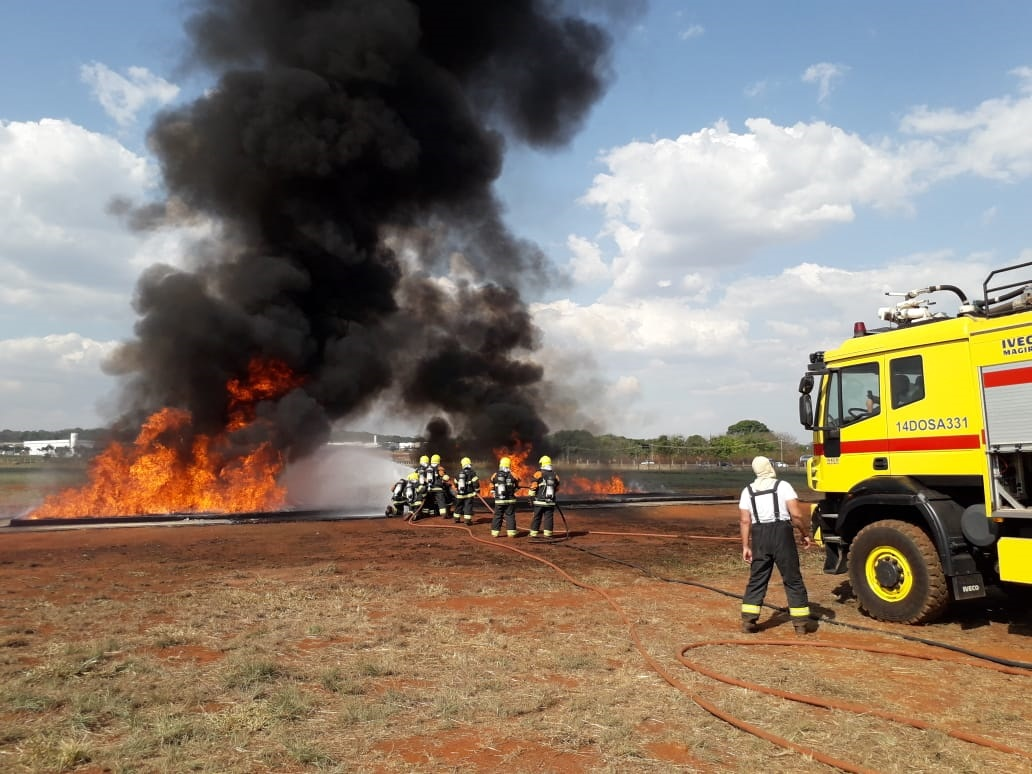
Fire: yes
Smoke: yes